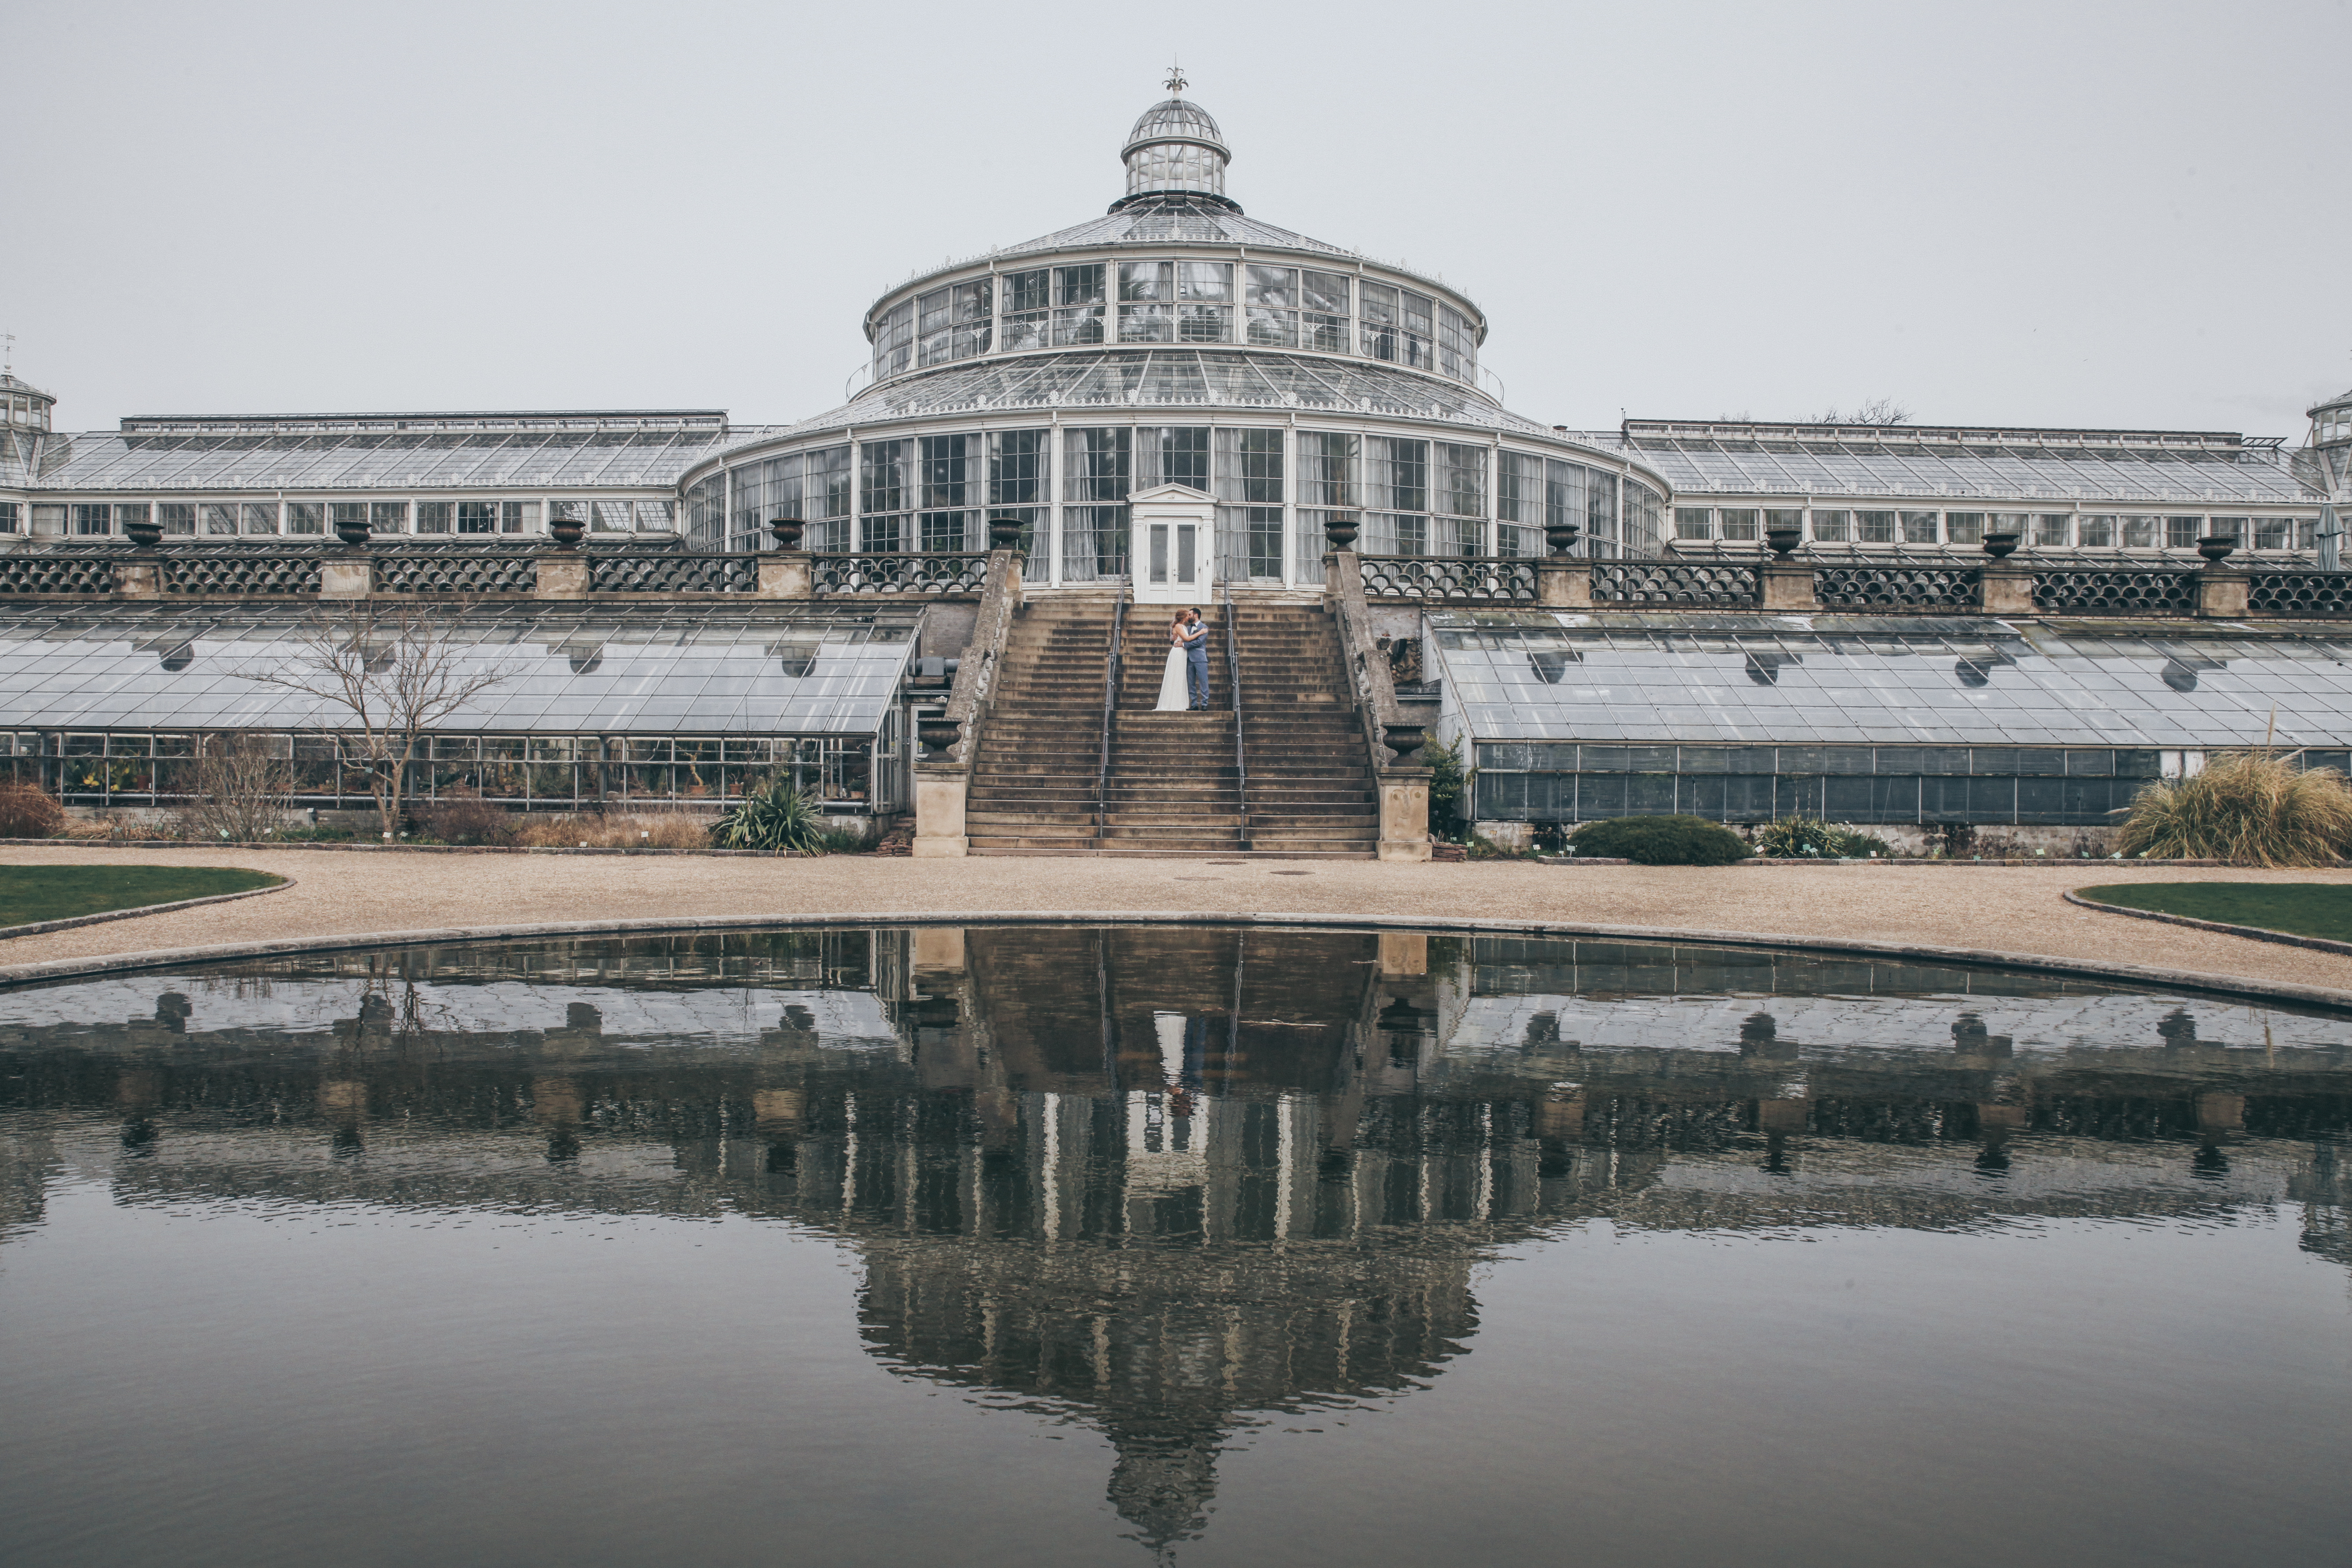
architecture, palace, city, cityscape, downtown, portrait, reflection, couple, landmark, wedding, bride, groom, stadium, town square, reflecting pool, urban area